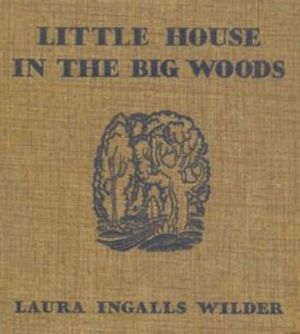
Det lille hus på prærien
Første bog i serien, The Little House in the Big Woods
Det lille hus på prærien er en serie børnebøger af Laura Ingalls Wilder, den første blev offentliggjort i 1932. Serien er populært kendt som Det lille hus-serien.